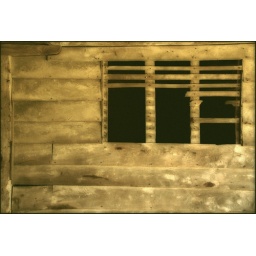
great coxwell tithe barn wall in outbuilding july 07